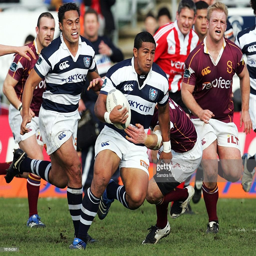
person makes a break during the match .